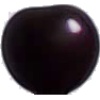
Label: cherry_wax_black